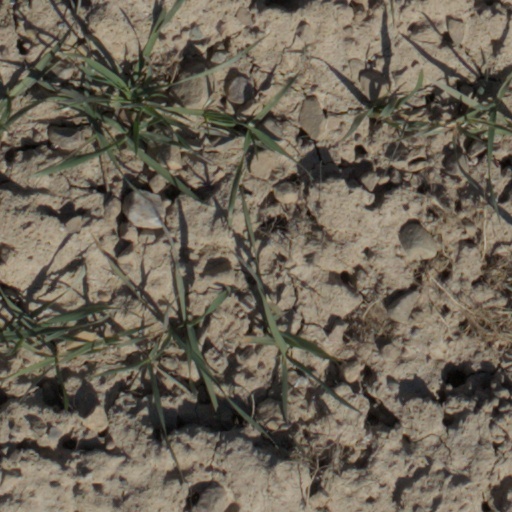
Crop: wheat